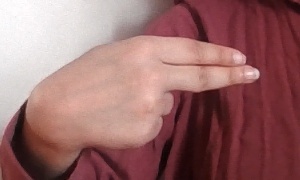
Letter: ain